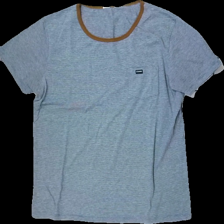
View: front
Type: T-shirt
Category: Men
Brand: Not in the list
Brand text on label: Stanwick
Colors: Grey, White
Material: 50% cotton, 50% polyester
Pattern: Striped
Cut: Regular, C-collar
Size: L
Season: All
Damage: pilling
Damage location: top center
Price range: <50
Recommended usage: Export